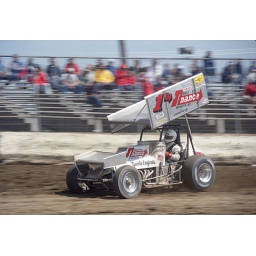
Sammy Swindell in the Nance house car at Omaha's Sunset Speedway in April of 1982